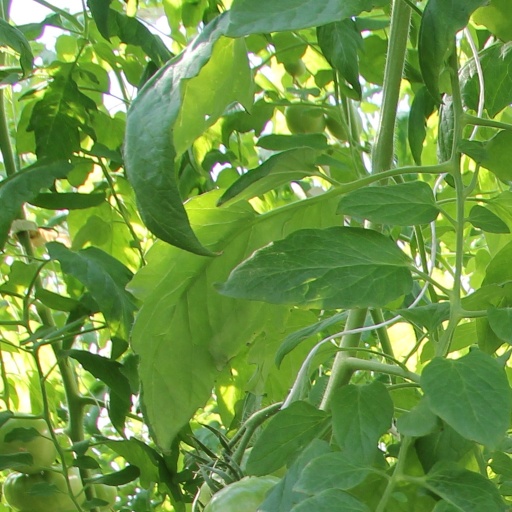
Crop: tomato